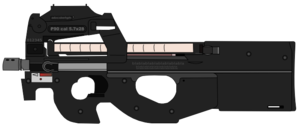
Le FN P90 est un pistolet mitrailleur de conception belge fabriqué par la FN Herstal.